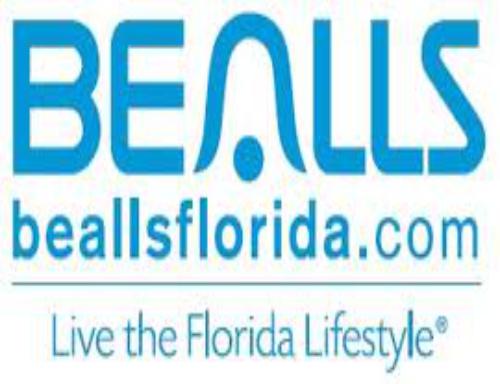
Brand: bealls
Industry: Others